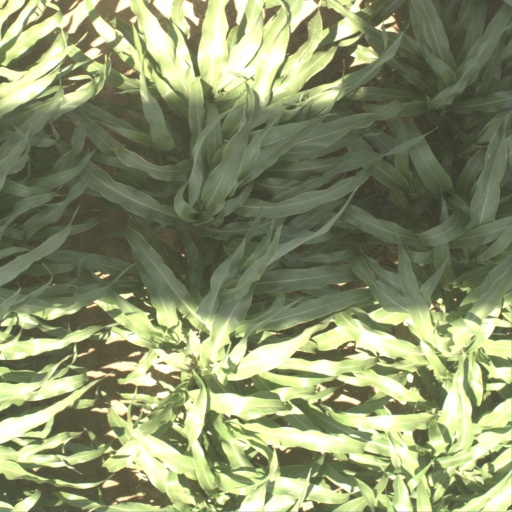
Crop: sorghum